Proto-Circassian language

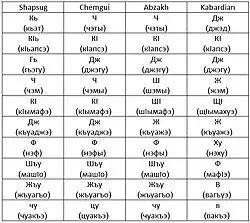
The major differences in the Circassian dialects

The consonant system is reconstructed with a four-way phonation contrast in stops and affricates, and a two-way contrast in fricatives.